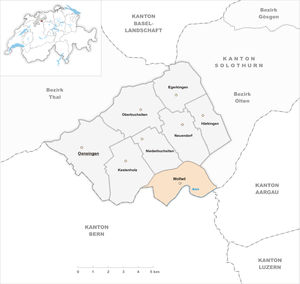
Wolfwil est une commune suisse du canton de Soleure, située dans le district de Gäu.